Marston Clarke Buszard

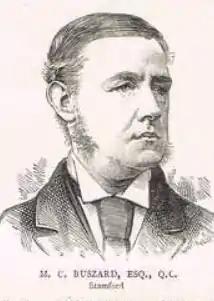
Buszard in 1880

Marston Clarke Buszard Q.C. (13 July 1837 – 11 September 1921) was an English barrister and a Liberal politician who sat in the House of Commons from 1880 to 1885.